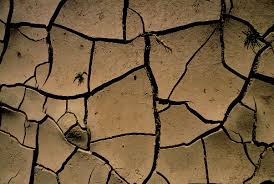
Soil type: Clay soil